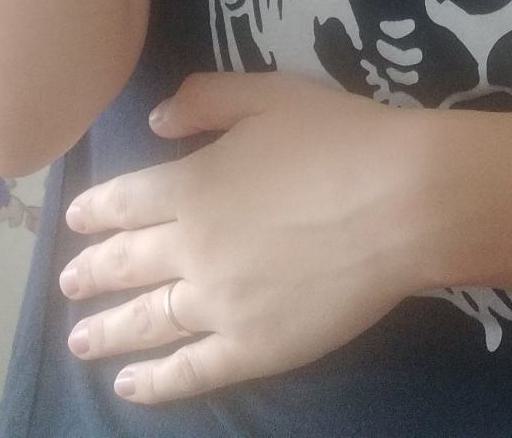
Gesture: no_gesture